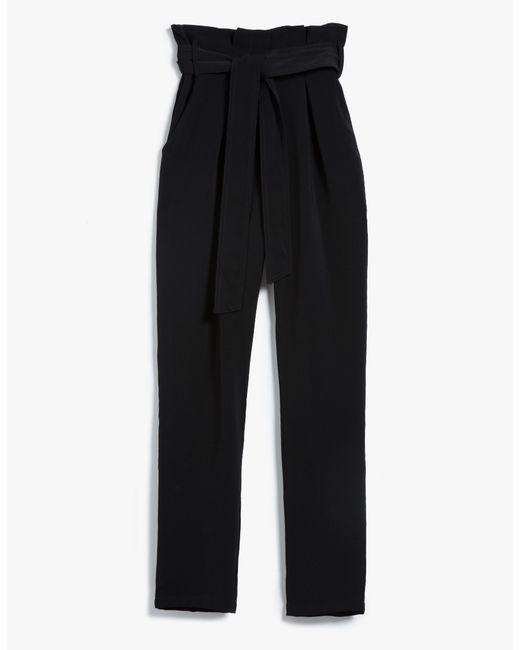
Loose Fit schwarze Hosen für Damen